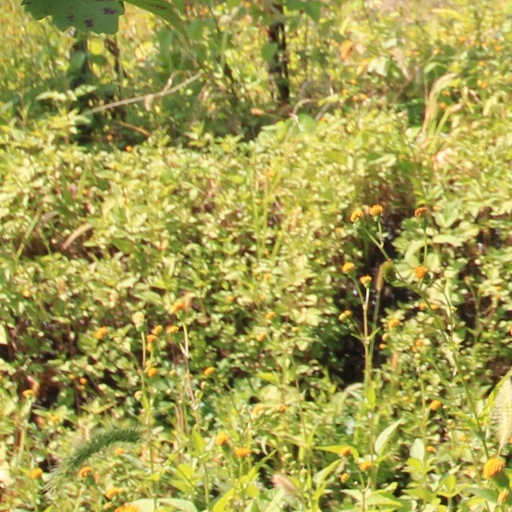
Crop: grape